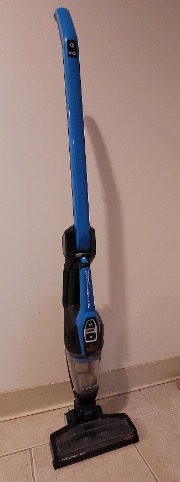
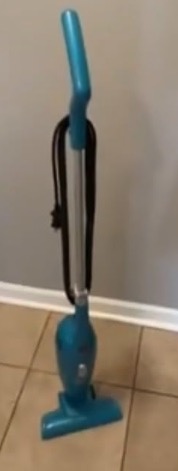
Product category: items_vacuum
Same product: no